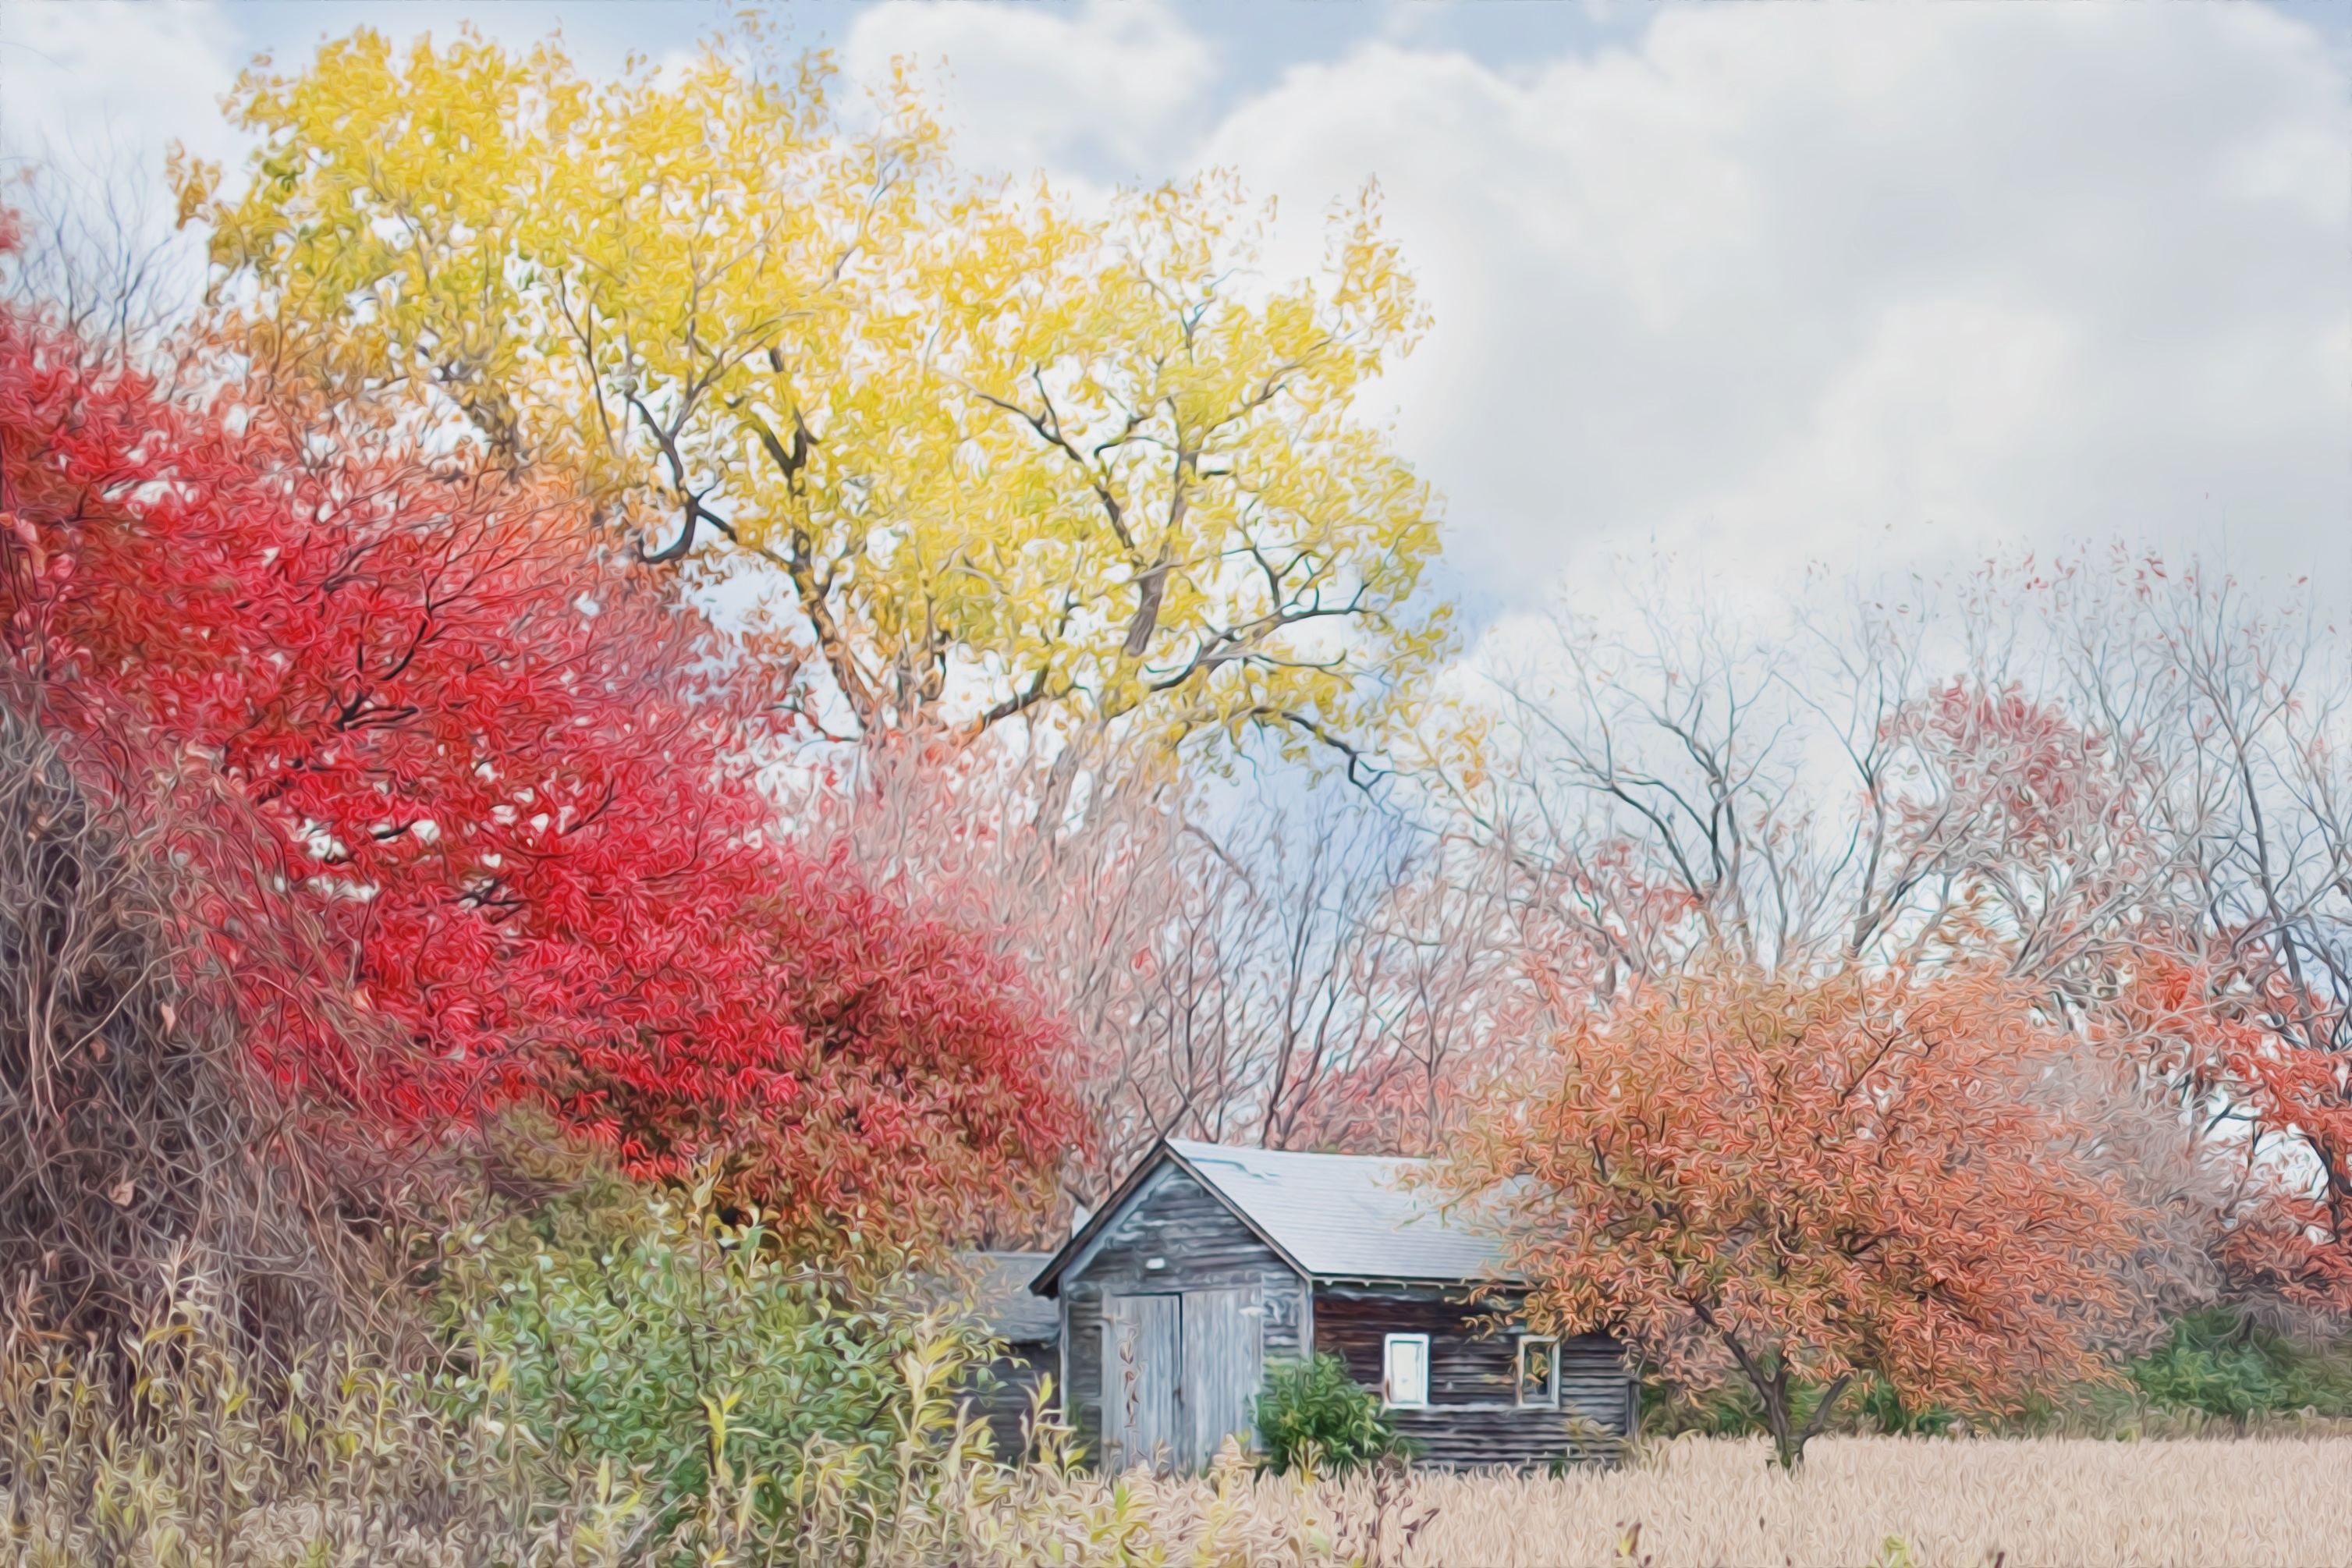
landscape, tree, nature, blossom, plant, meadow, morning, leaf, fall, flower, frost, barn, shed, shack, spring, cabin, autumn, season, cherry blossom, trees, shrub, rural area, woody plant